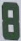
Number: 8